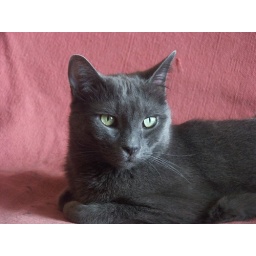
This is what is is often called. He looks good against the rust red of the sofa